Pingali Venkayya

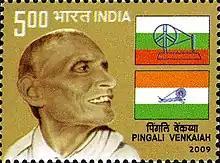
Venkayya on a 2009 stamp of India

Pingali Venkayya (2 August 1876/8 – 4 July 1963) was an Indian freedom fighter, known for designing the initial version of the Indian National Flag. Apart from his role in the independence movement, Venkayya was a lecturer, author, geologist, educationalist, agriculturist, and a polyglot.